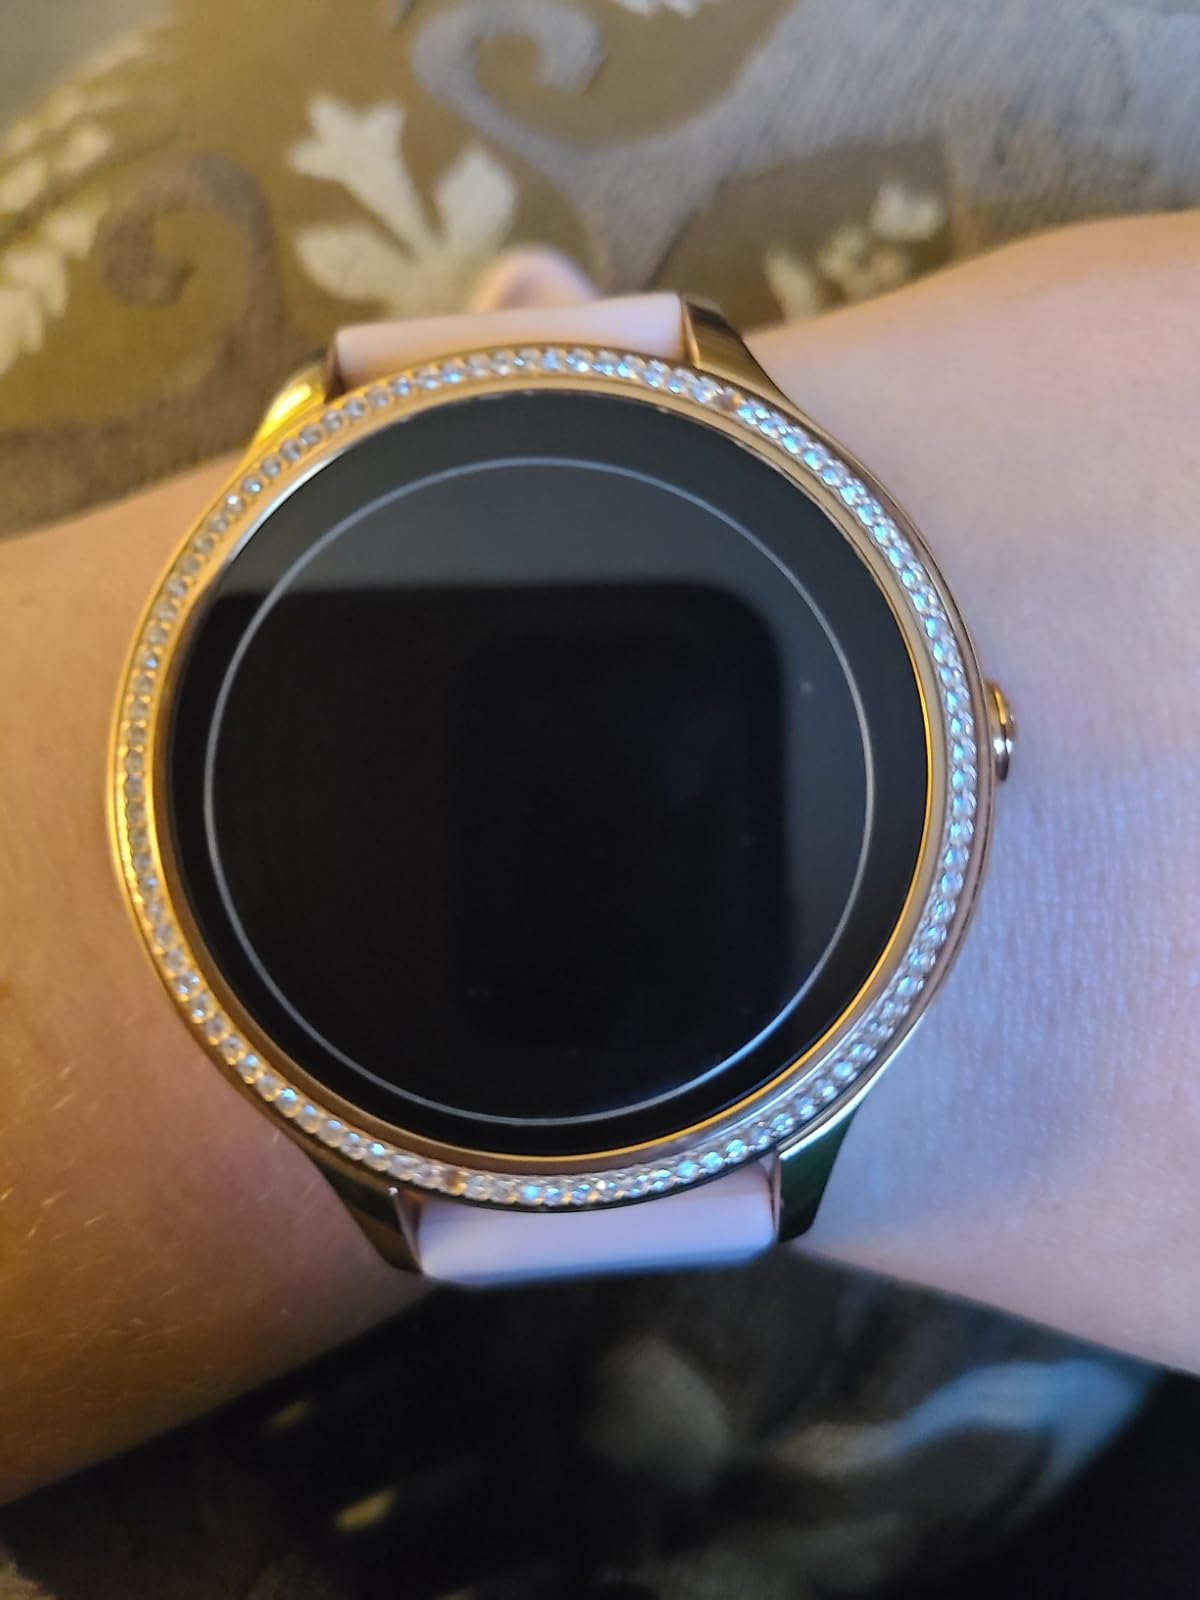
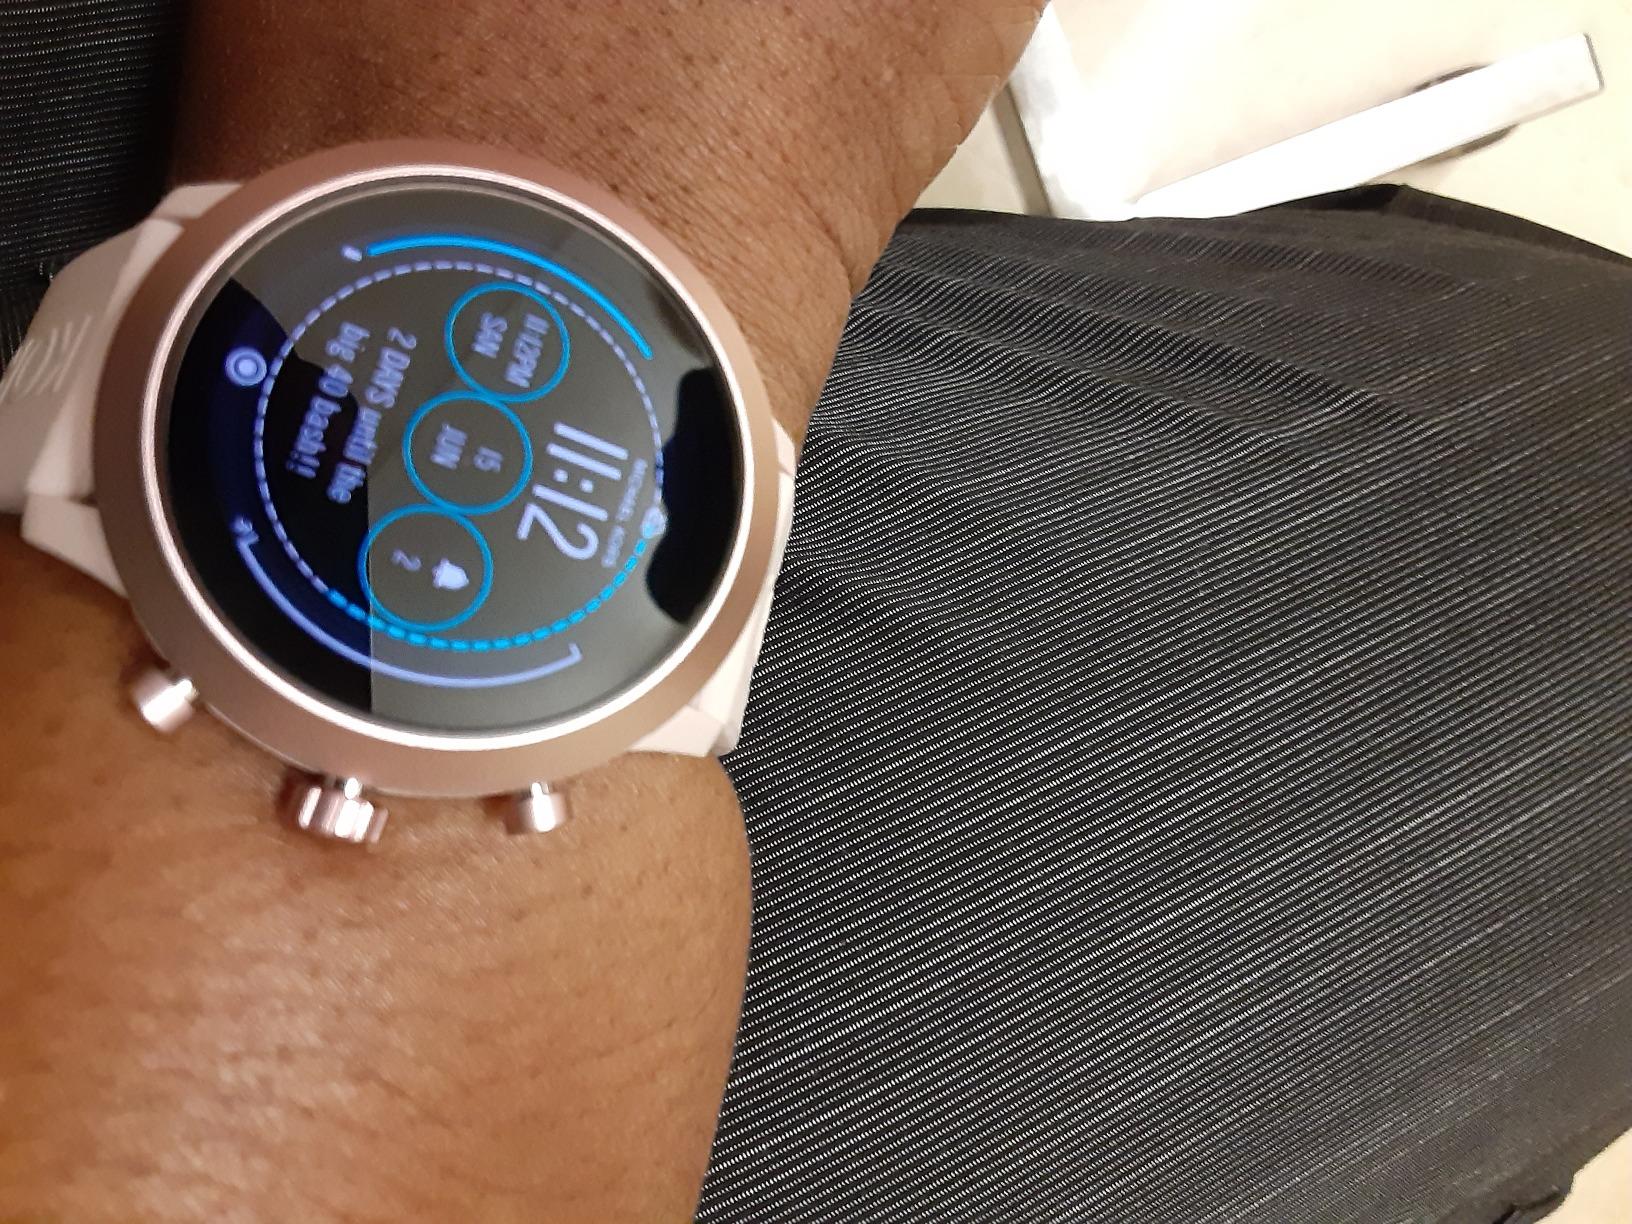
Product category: smartwatch
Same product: no